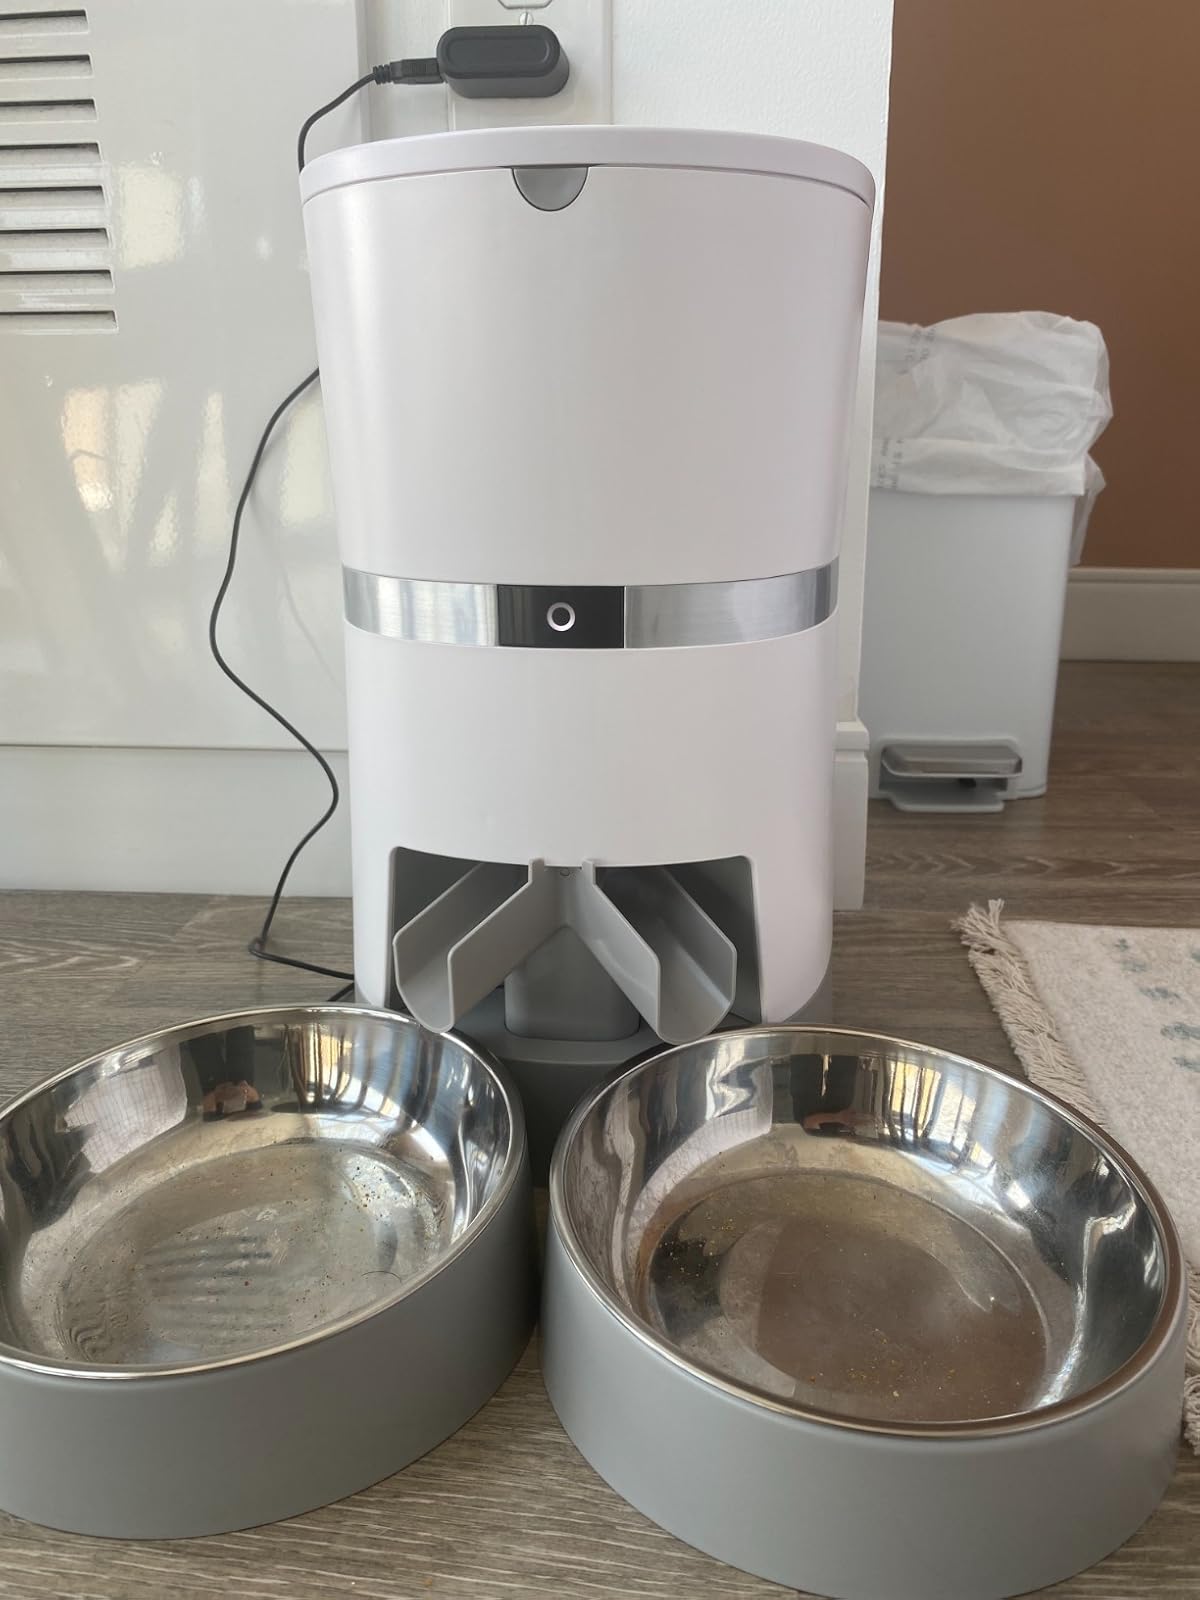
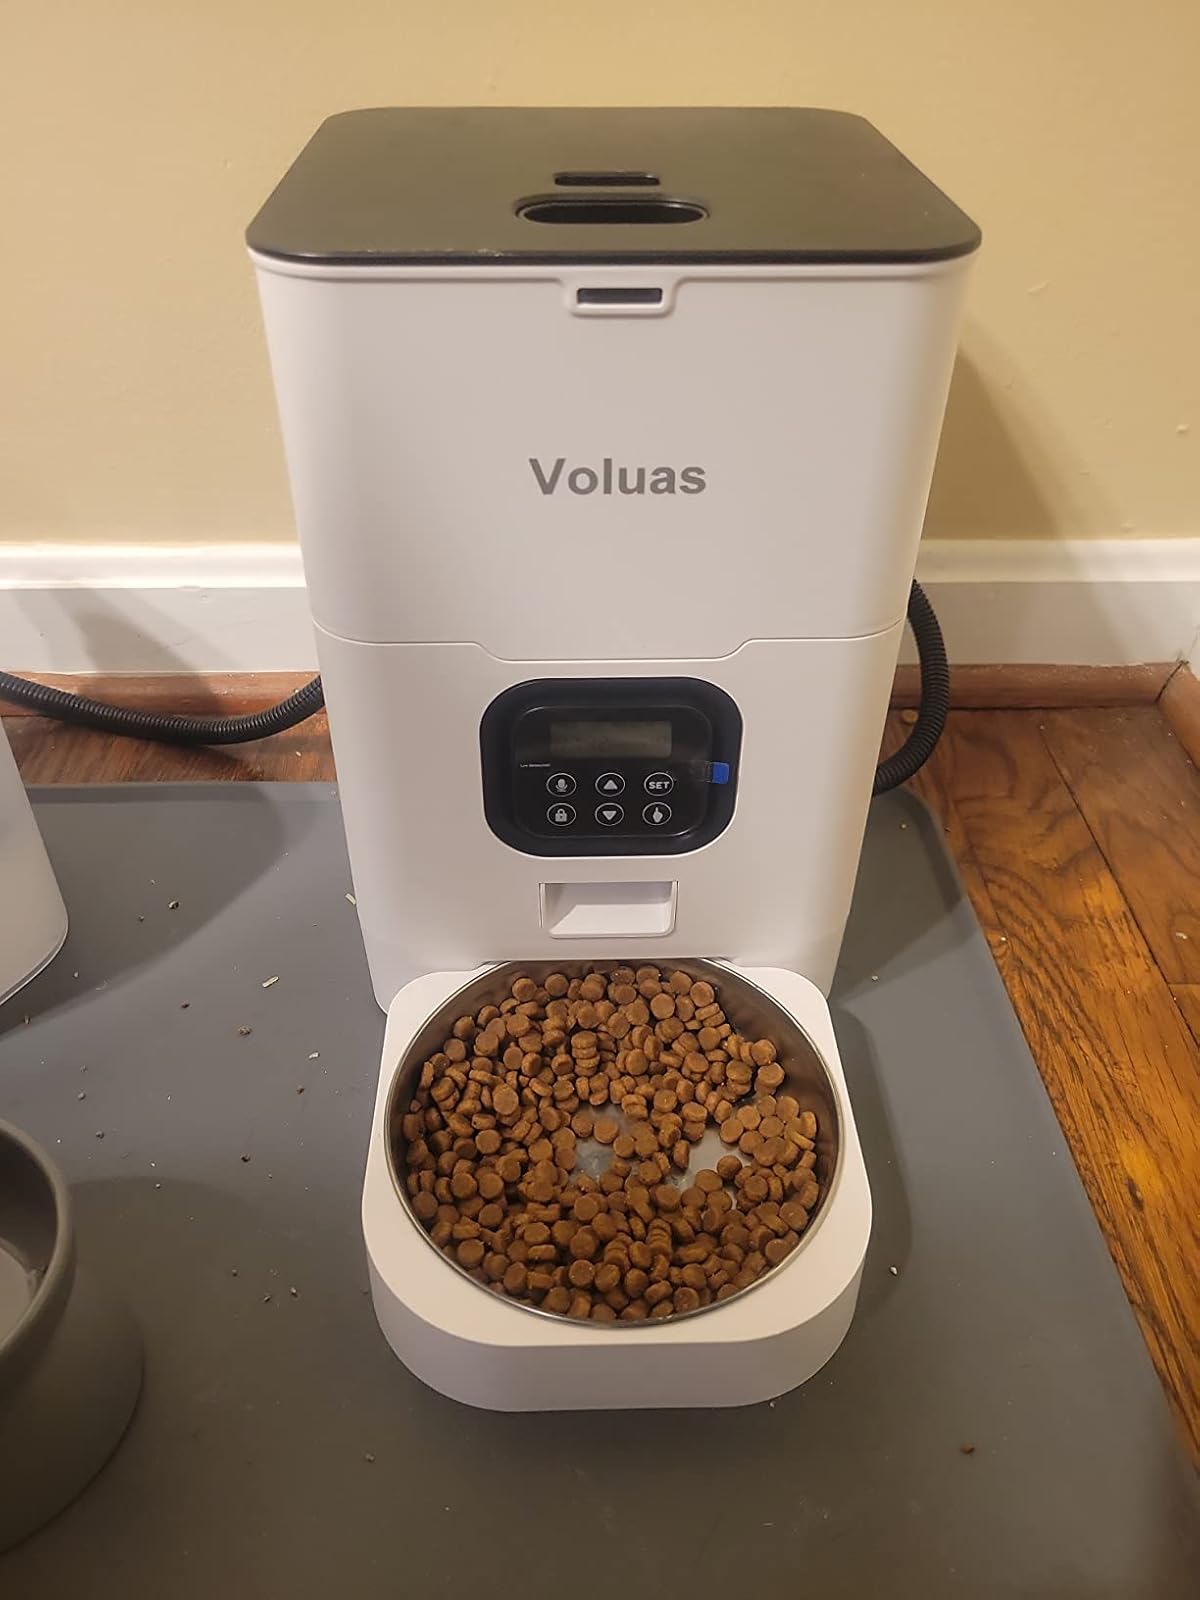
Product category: items_feeder
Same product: no